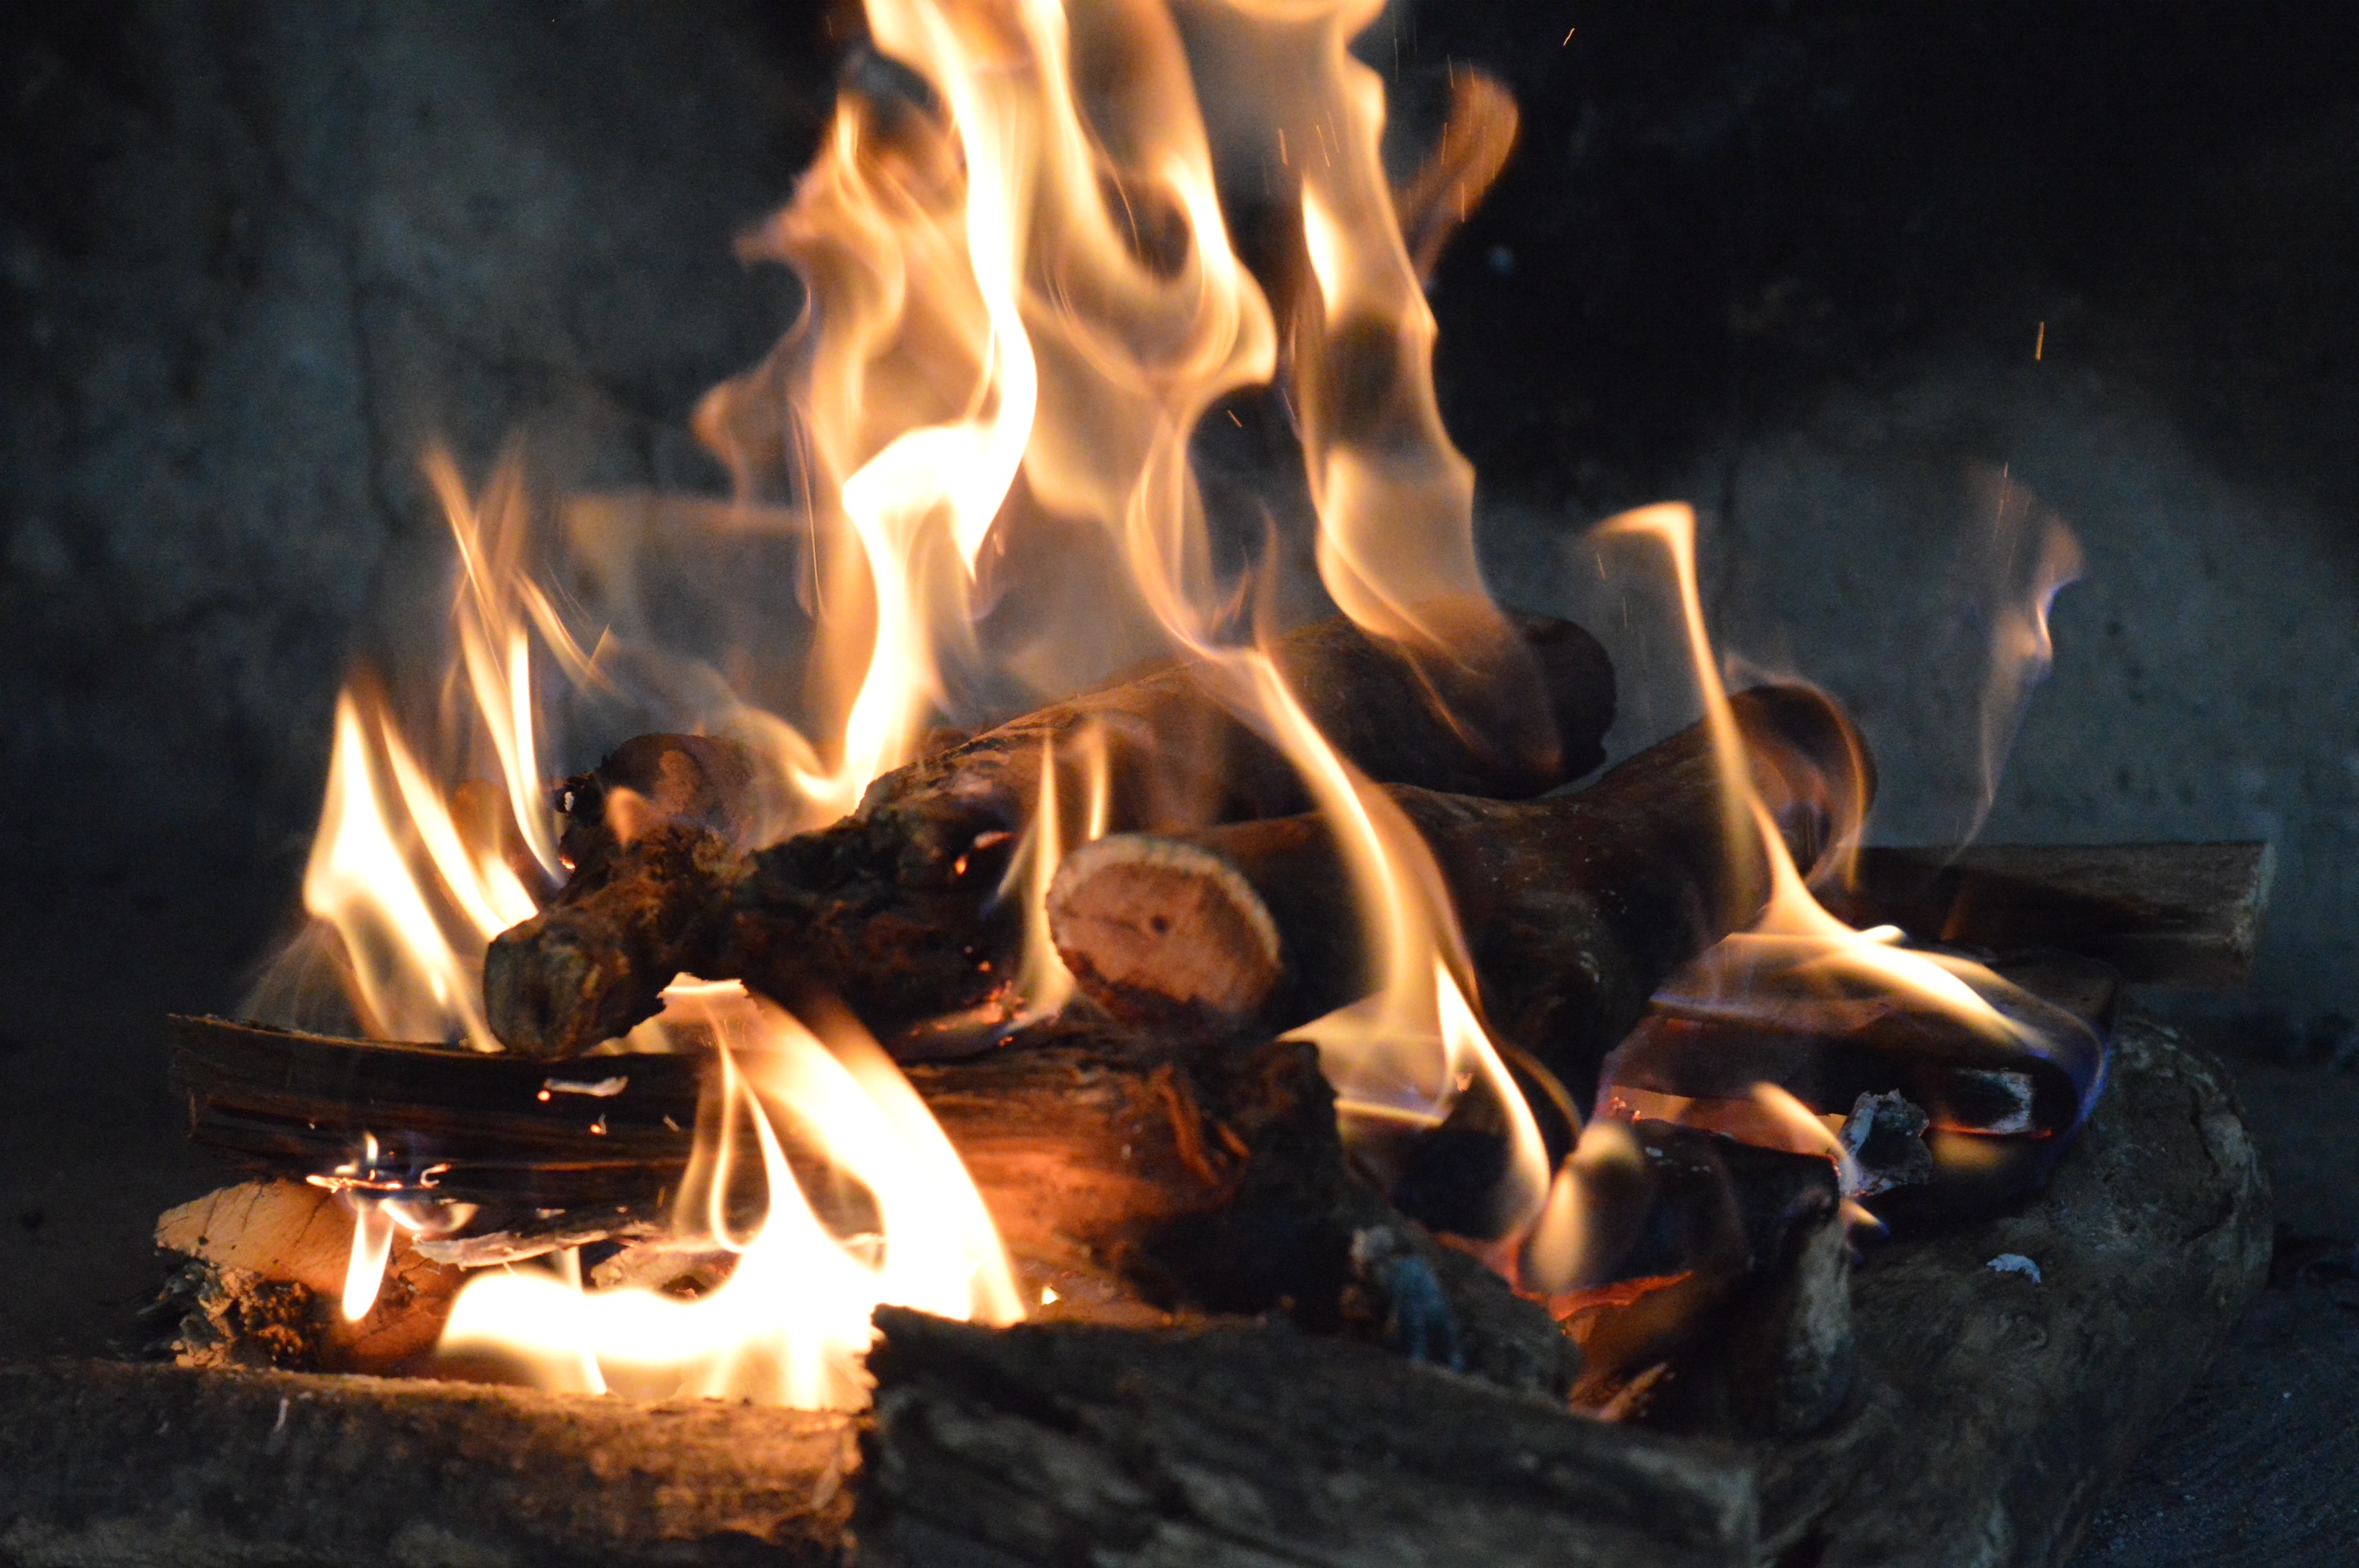
wood, trunk, flame, fire, campfire, bonfire, heat, burn, flames, hearth, lena